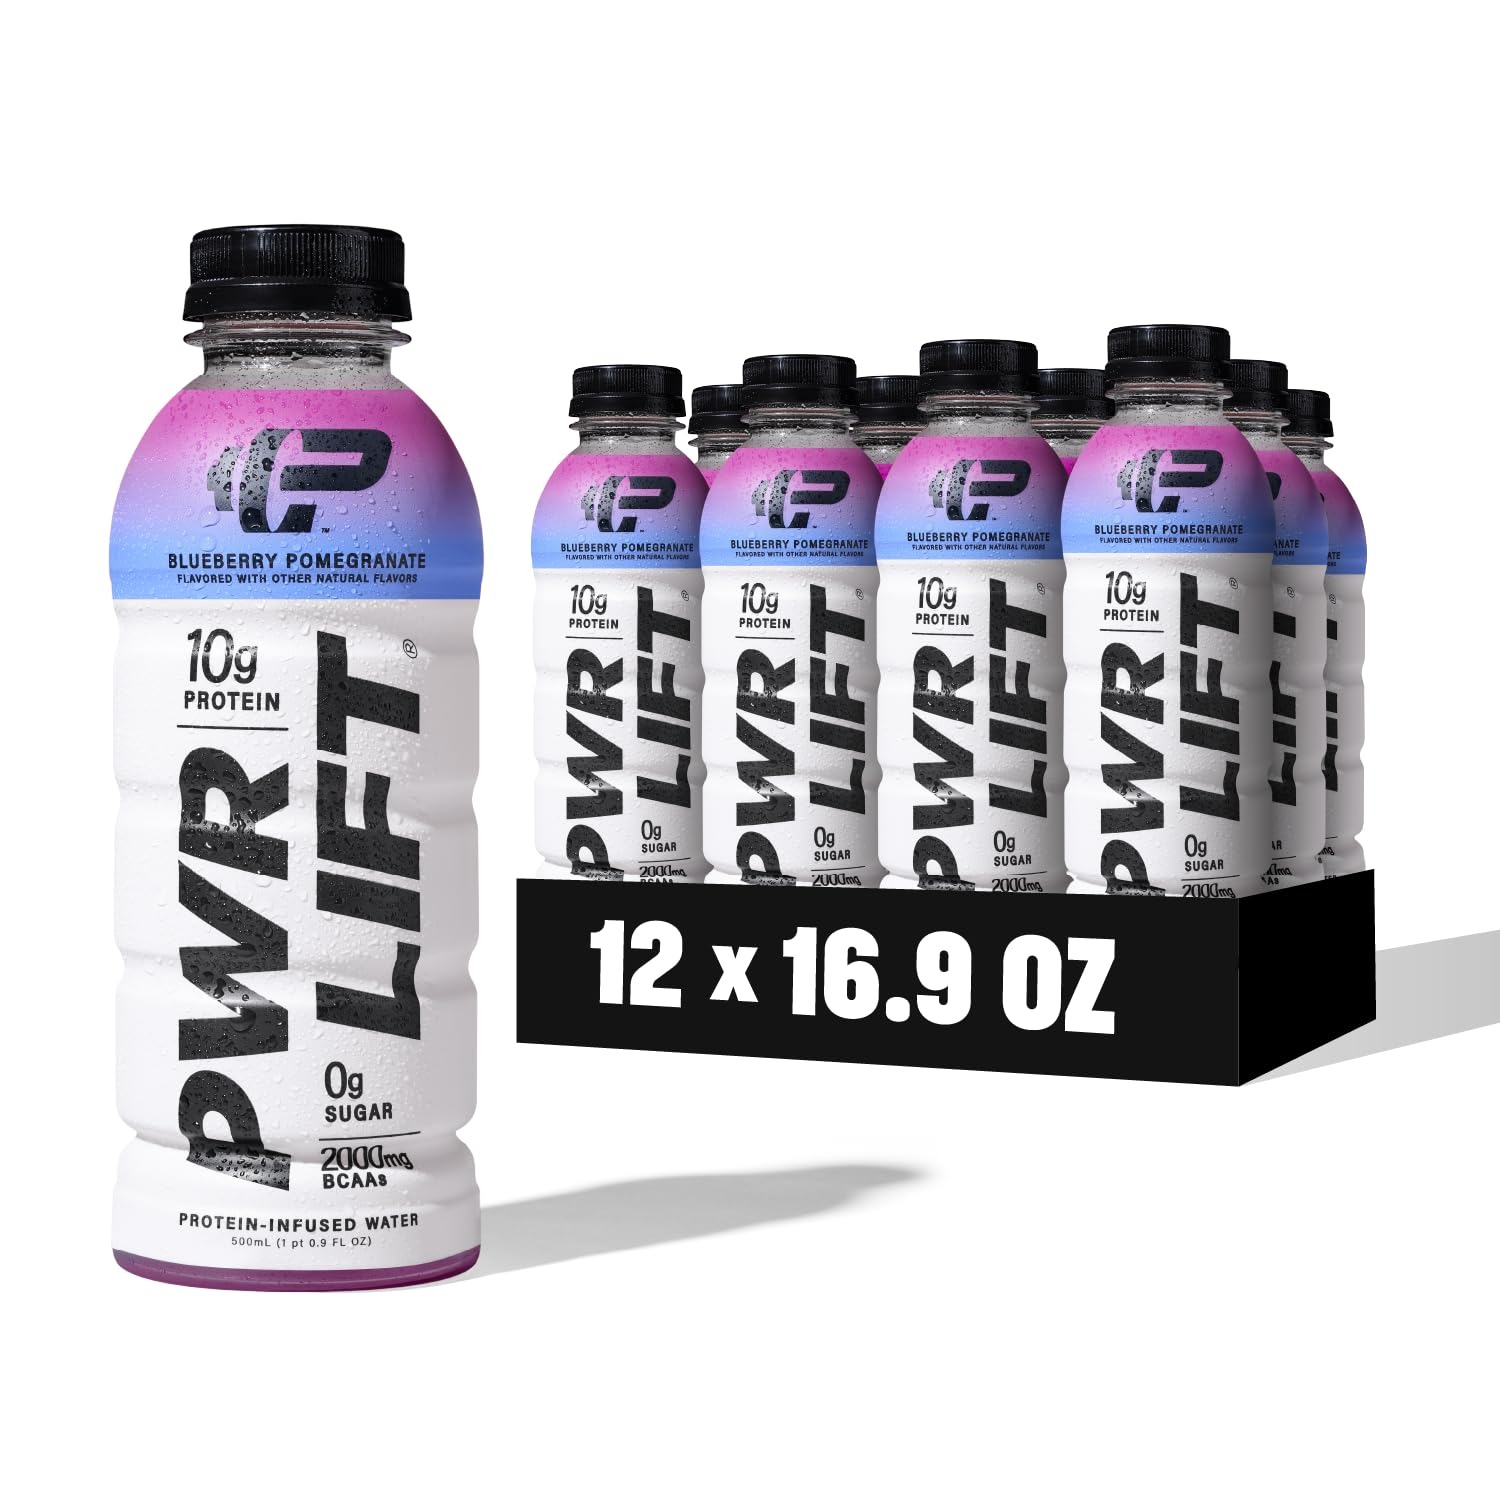
Item Name: Whey Protein Water Sports Drink by PWR LIFT | Blueberry Pomegranate | Keto, Vitamin B, Electrolytes, Zero Sugar, No Artificial Flavors, No Chalky Aftertaste | | Post-Workout Energy Protein Beverage | 16.9 Oz (Pack of 12)
Bullet Point 1: REFRESHING FRUIT FLAVOR: PWR LIFT is a thirst-quenching drink, combining juicy, fruit-forward flavor, super-charged hydration, and no chalky aftertaste to power you after a workout.
Bullet Point 2: 10G PROTEIN: Our refreshing protein infused water includes 10G of clear Whey Protein Isolate to help hit high protein goals. With a convenient on the go format, drinking PWR LIFT is easier than bulky protein powers, bottle shakers, protein bars, protein snacks, and thick protein shakes.
Bullet Point 3: B-VITAMINS AND ELECTROLYTES: PWR LIFT’s B-vitamins support your body’s overall wellbeing and help increase energy levels, while hydrating electrolytes work to replenish and rehydrate what you may lose in your workout.
Bullet Point 4: ZERO SUGAR: At only 50 calories, PWR LIFT has ZERO sugar and no artificial flavors or sweeteners. For guilt-free refreshment, enjoy as an alternative to sugary sports drinks.
Bullet Point 5: KETO CERTIFIED: With only 1g of total carbs, PWR LIFT is Keto certified to help you achieve your fitness goals. PWR LIFT is also Gluten Free and Lactose Free.
Value: 202.8
Unit: Fl Oz

Price: 5.71